Anwar al-Awlaki

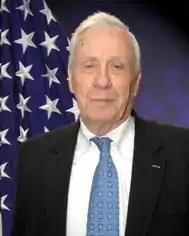
In 2008, Charles E. Allen, former U.S. Under-Secretary for Homeland Security, publicly warned that al-Awlaki allegedly was targeting Muslims with online lectures encouraging terrorist attacks.

FBI agents identified al-Awlaki as a known, important "senior recruiter for al Qaeda", and a spiritual motivator. His name came up in a dozen terrorism plots in the US, UK, and Canada. The cases included suicide bombers in the 2005 London bombings, jihadists in the 2006 Toronto terrorism case, jihadists in the 2007 Fort Dix attack plot, the killer in the 2009 Little Rock military recruiting office shooting, and the 2010 Times Square bomber. In each case the suspects were devoted to al-Awlaki's message, which they listened to online and on CDs.